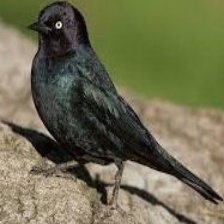
Species: BREWERS BLACKBIRD
Scientific name: EUPHAGUS CYANOCEPHALUS